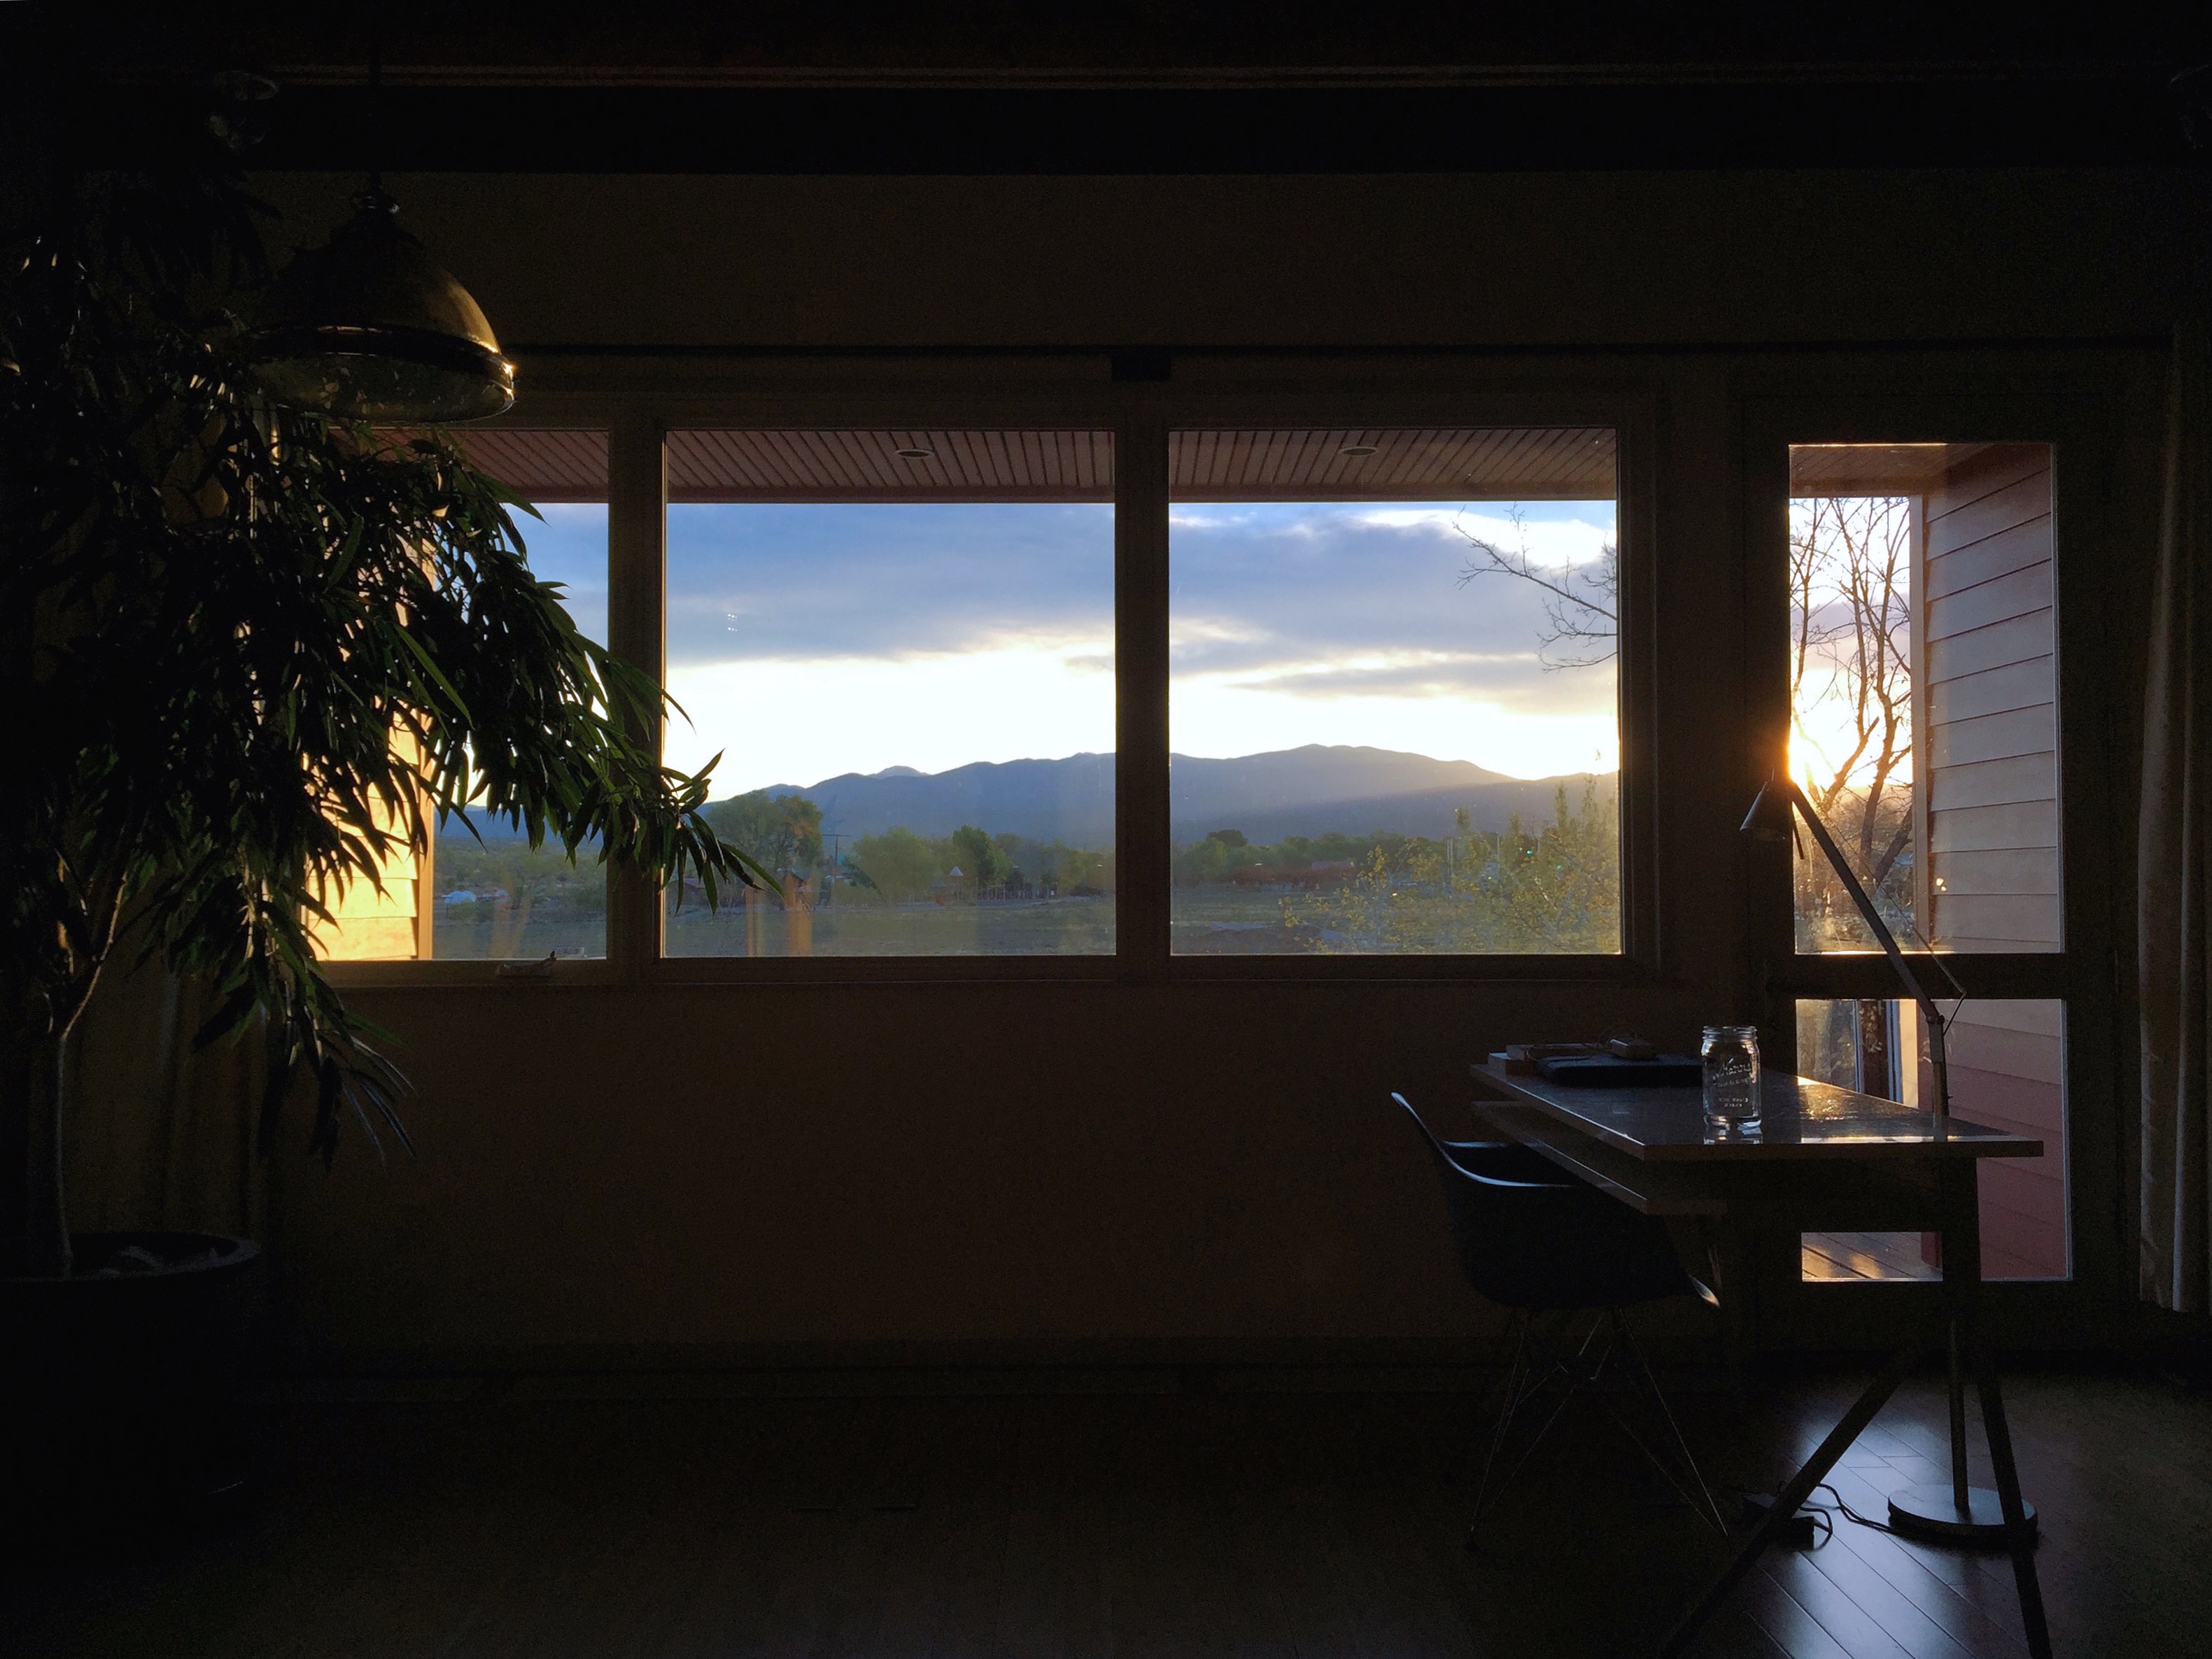
light, house, window, home, property, living room, room, lighting, interior design, design, estate, window covering